Katherine Legge

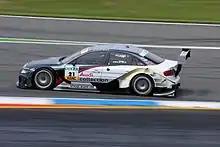
Legge competing at the Hockenheimring, during the 2009 Deutsche Tourenwagen Masters season.

In 2008, Legge moved to the Deutsche Tourenwagen Masters series, driving for Colin Kolles' Futurecom TME Audi team. For 2009 and 2010 she raced for the Abt Sportsline team, who were the 2008 champions. For 2009 she was the only one of the 5 drivers in the Abt Sportline team using the previous year's car.